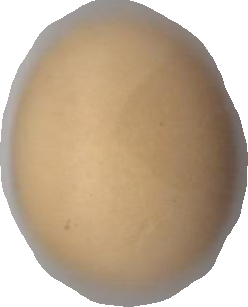
Variety: Dega